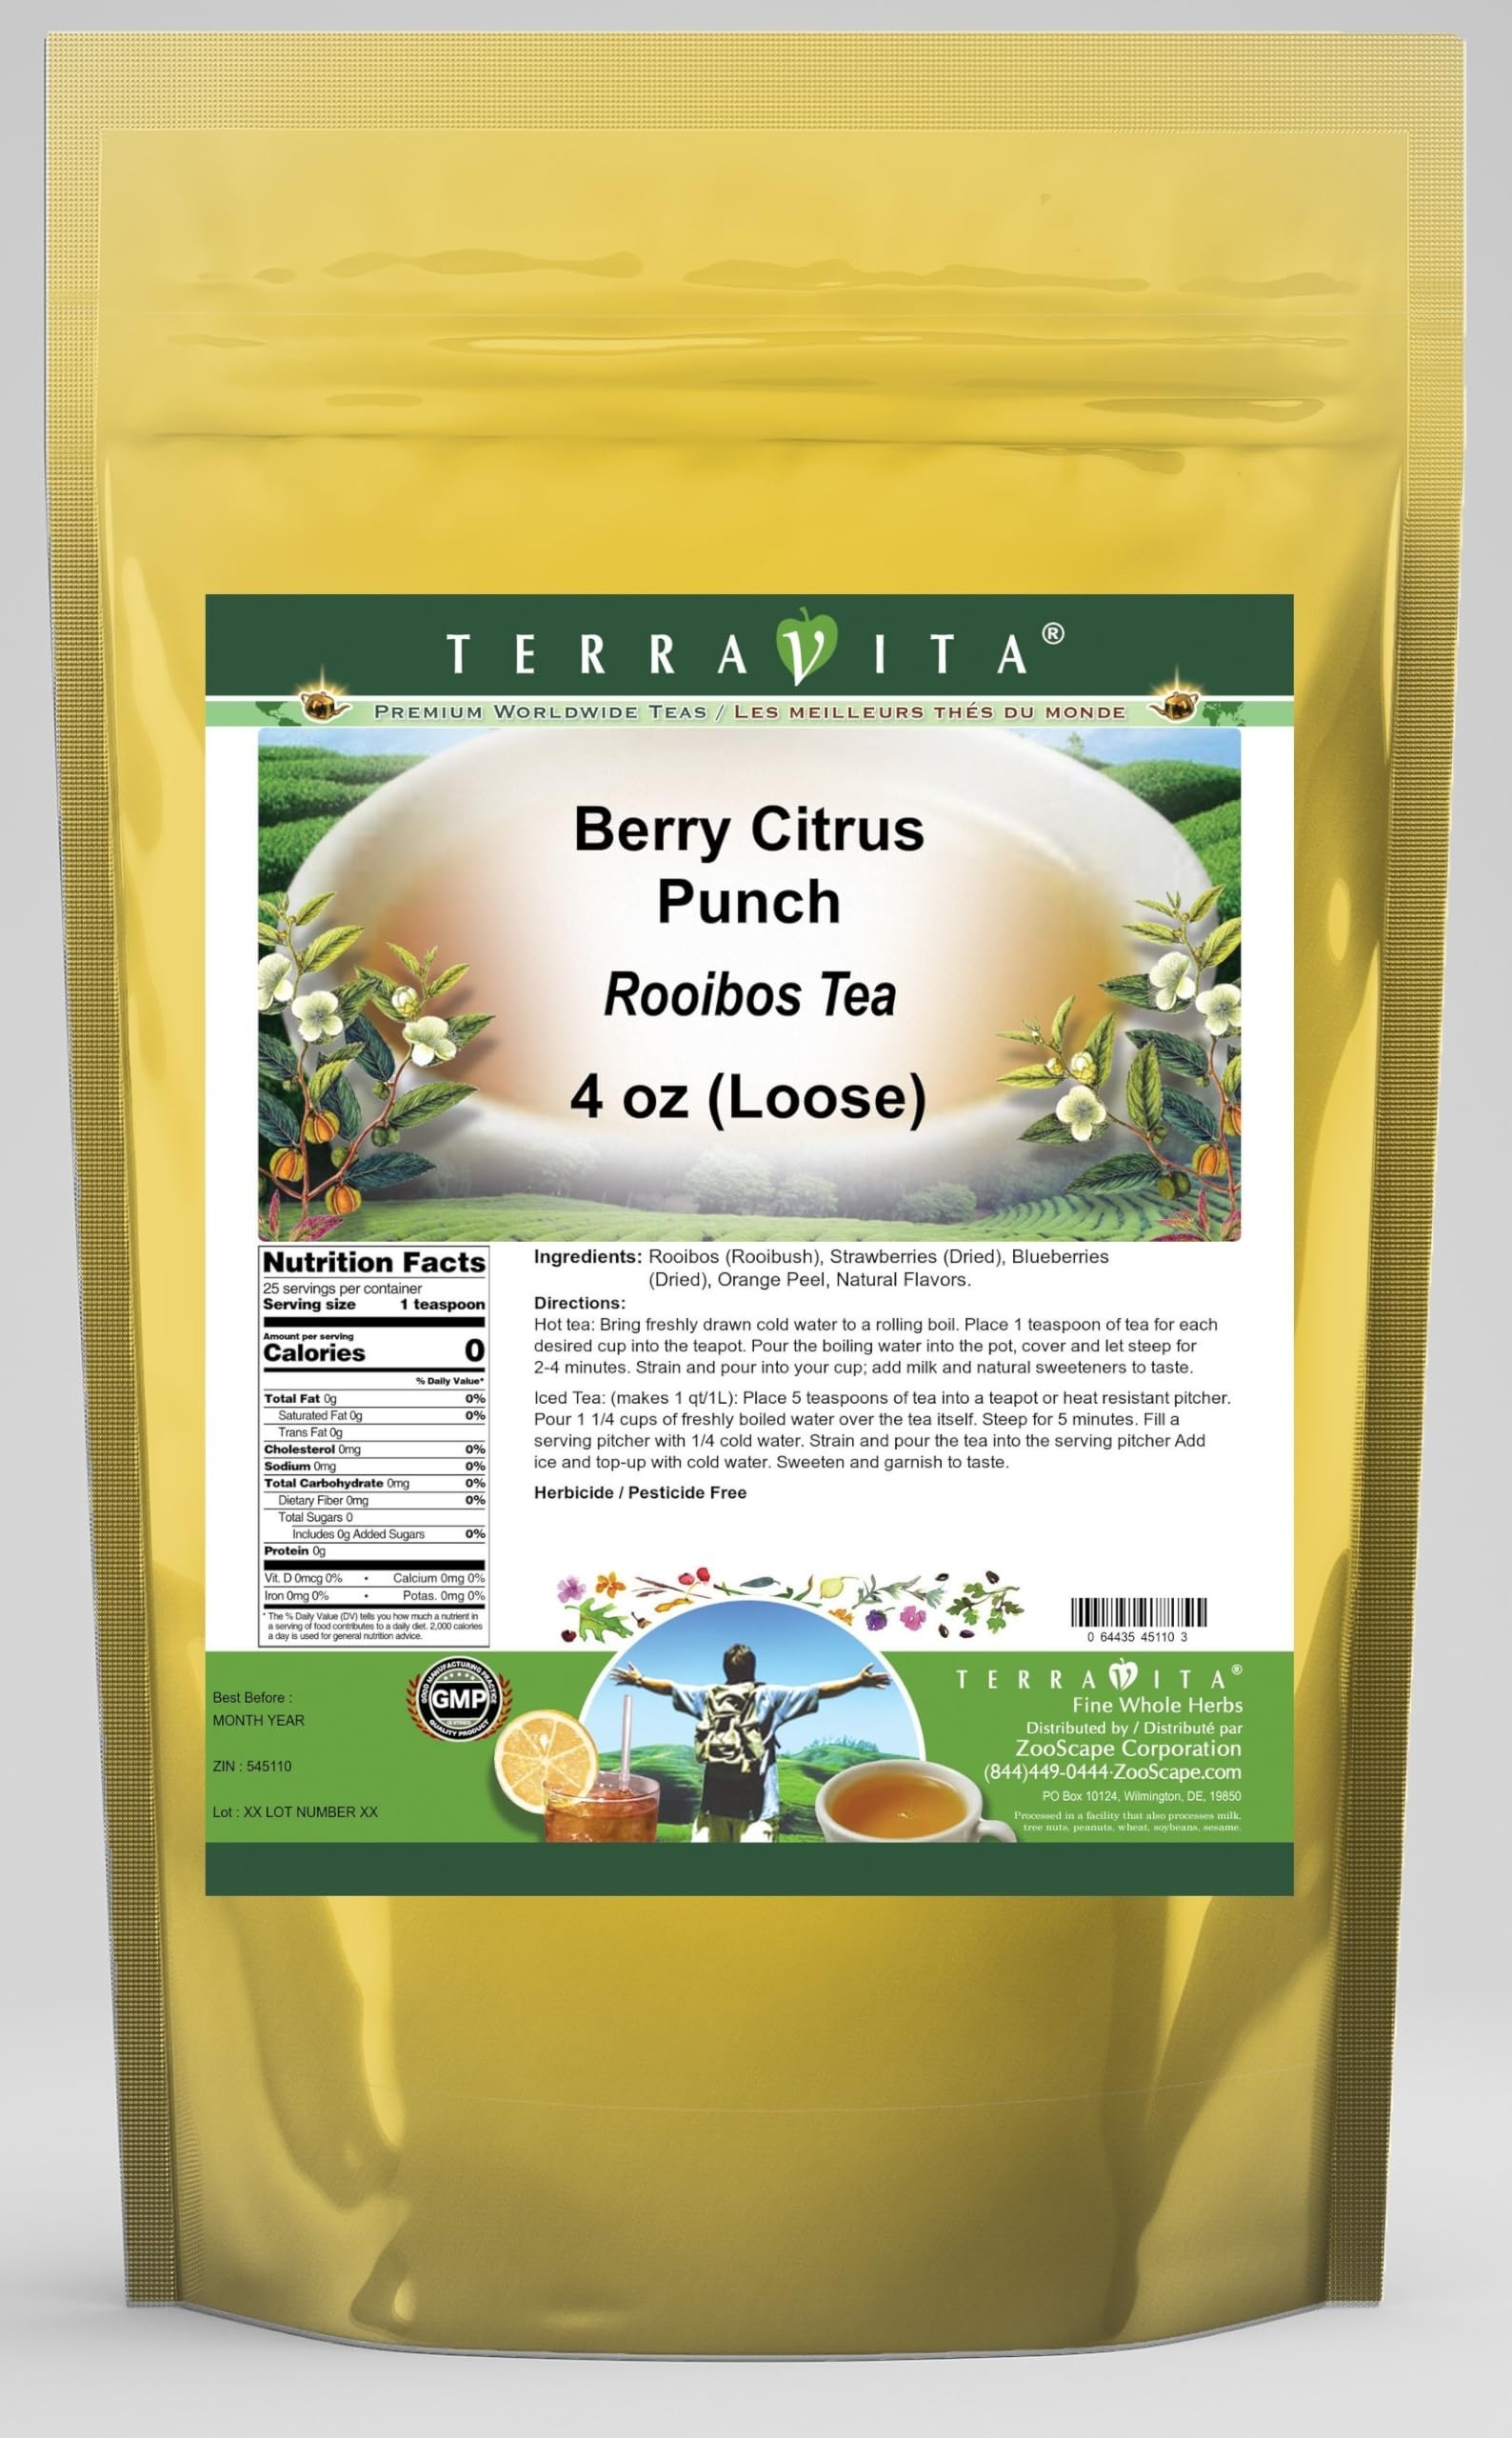
Item Name: Berry Citrus Punch Rooibos Tea (Loose) (4 oz, ZIN: 545110) - 3 Pack
Bullet Point 1: Our Berry Citrus Punch Rooibos Tea is a delightful flavored Rooibos tea with Dried Strawberries, Blueberries and Orange Peel that you will really enjoy! The unique Berry Citrus Punch aroma and taste is a delight! - Ingredients: Rooibos tea, Dried Strawberries, Blueberries, Orange Peel and Natural Berry Citrus Punch Flavor.
Bullet Point 2: No fillers.
Bullet Point 3: Manufacturer: TerraVita
Bullet Point 4: Size: 4 oz
Bullet Point 5: Loose Leaf Rooibos Tea - Packed in a convenient upright pouch!
Product Description: Our Berry Citrus Punch Rooibos Tea is a delightful flavored Rooibos tea with Dried Strawberries, Blueberries and Orange Peel that you will really enjoy! The unique Berry Citrus Punch aroma and taste is a delight! - Ingredients: Rooibos tea, Dried Strawberries, Blueberries, Orange Peel and Natural Berry Citrus Punch Flavor. - Hot tea brewing method: Bring freshly drawn cold water to a rolling boil. Place 1 teaspoon of tea for each desired cup into the teapot. Pour the boiling water into the pot, cover and let steep for 2-4 minutes. Strain and pour into your cup; add milk and natural sweeteners to taste. - Iced tea brewing method: (to make 1 liter/quart): Place 5 teaspoons of tea into a teapot or heat resistant pitcher. Pour 1 1/4 cups of freshly boiled water over the tea itself. Steep for 5 minutes. Fill a serving pitcher with 1/4 cold water. Strain and pour the tea into the serving pitcher Add ice and top-up with cold water. Sweeten and garnish to taste. - TerraVita is an exclusive line of premium-quality, natural source products that use only the finest, purest and most potent ingredients found around the world. TerraVita is hallmarked by the highest possible standards of purity, potency, stability and freshness. All of our products are prepared with the highest elements of quality control, from raw materials through the entire manufacturing process, up to and including the moment that the bottles or bags are sealed for freshness and shipped out to you. Our highest possible standards are certified by independent laboratories and backed by our personal guarantee. - TerraVita exists to meet and ensure your family's health and wellness without the harmful effects of chemicals and health products. We strive to make all of our products affordable and reliable and are consta
Value: 12.0
Unit: Ounce

Price: 17.97